Answer in natural language. Considering the relative positions, where is black tv (marked A) with respect to black glossy countertop (marked B)? Choose between the following options: left or right
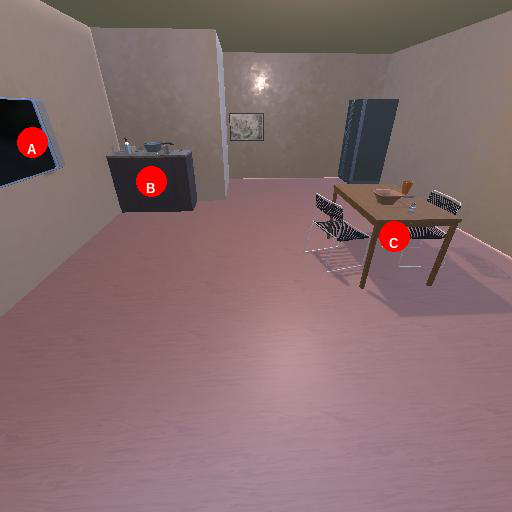
<answer>right</answer>